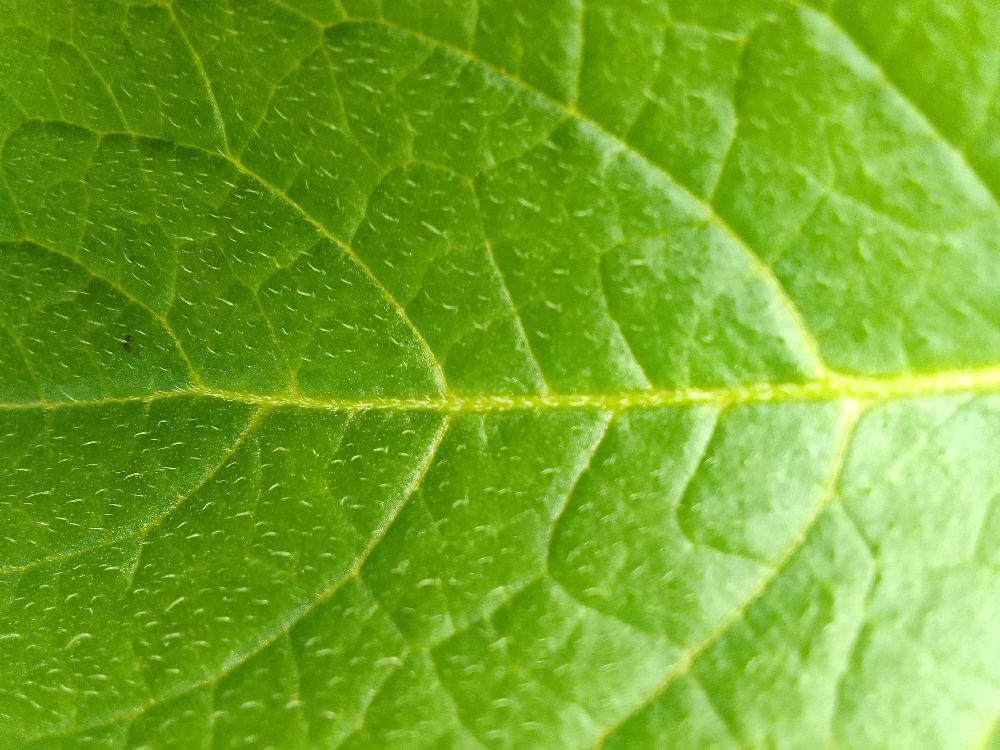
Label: Healthy